Ricochet (wrestler)

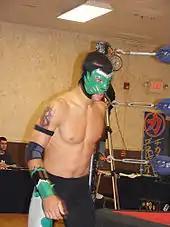
The masked Helios during a Chikara event

On February 29, 2008, Helios teamed with Incoherence (Hallowicked and Delirious) and the three became "The Golden Trio" in order to participate in the 2008 King of Trios tournament. After receiving a bye in the first round, The Golden Trio defeated Team IPW:UK (Martin Stone, Terry Frazier and Sha Samuels) and The Fabulous Three (Larry Sweeney, Mitch Ryder, and Shayne Hawke) in the second and quarterfinal rounds, respectively, before losing to The BLKOUT in the semi-finals. On April 19 at Deuces Wild, Helios successfully retained the Young Lions Cup against Lince Dorado. At Grit And Glory on May 15, Helios advanced to the final of the Rey de Voladores tournament, yet he ultimately lost to Incognito. On June 15, Helios lost his Young Lions Cup after Fire Ant defeated Vin Gerard in the final of the sixth Young Lions Cup tournament. On September 6, Helios teamed up with Tim Donst to take part in the first-ever La Lotería Letal tournament where they lost to Icarus and Ultimo Breakfast in the first round. On November 11 at Cibernetico Begins, Helios was a part of Team Equinox (Equinox, Fire Ant, Soldier Ant, Worker Ant, Hydra, Tim Donst, and Mike Quackenbush) as they defeated Team Vin Gerard (Gerard, STIGMA, Lince Dorado, UltraMantis Black, Crossbones, Amasis, Ophidian, and Eddie Kingston) in a 16-man elimination tag team match. At Face with a View on December 12, Helios formed The Future is Now with Equinox and Lince Dorado and they defeated The UnStable (Vin Gerard, Colin Delaney and STIGMA).